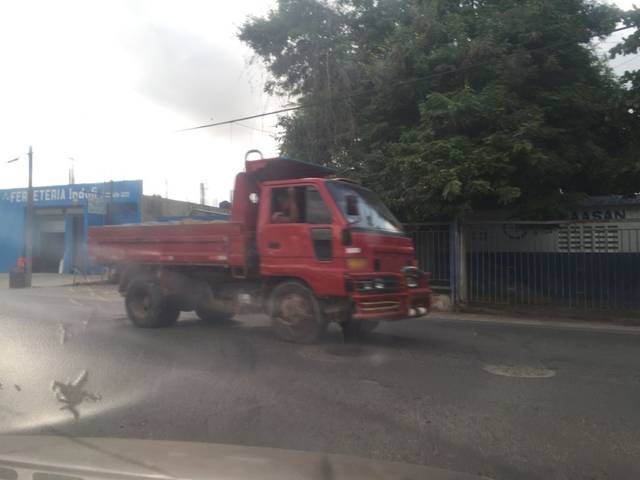
Region: Dominican Republic
Coordinates: 19.424, -70.714